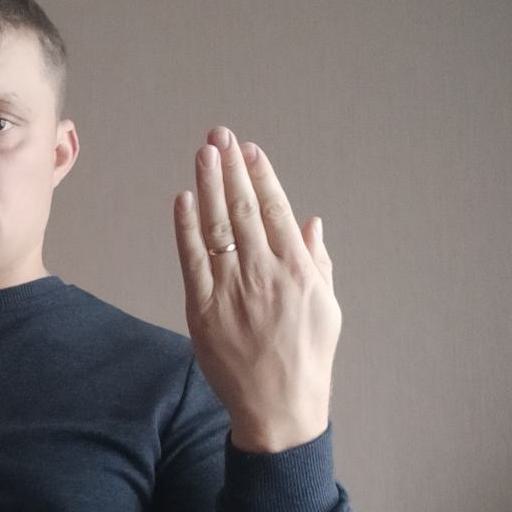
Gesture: stop_inverted